Truth Decay (book)

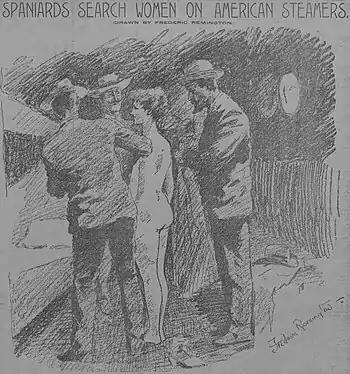
Depiction of a young woman being strip-searched by imposing Spanish policemen (Illustrator: Frederic Remington)

First, the authors identify the 1880s–1890s as the "Gilded Age". This historical era commenced after the American Civil War and was punctuated by the industrialization of America. The introduction of printing technology increased the output of newspaper publishers. This stimulated competition within the newspaper publishing industry. In New York City, major newspaper publishers Joseph Pulitzer and William Hearst engaged in "yellow journalism" by deploying a sensationalist style of covering politics, world events and crime in order to fend off competitors and attract market share. The authors note that these publishers also deployed "yellow journalism" to advance the partisan political objectives of their respective news organizations. For example, in April 1898, the New York Journal owned by Hearst published a number of articles with bold headlines, violent images and aggrandized information to position the Cubans as "innocent" people being "persecuted by the illiberal Spanish" regime and thereby emphasize the propriety of America's intervention in the Spanish-American War to the audience. Thus, "yellow journalism" caused a conflation of opinions and objectively verifiable facts in society.